Question: Please indicate a possible affordance area of hold_book that can be used for holding
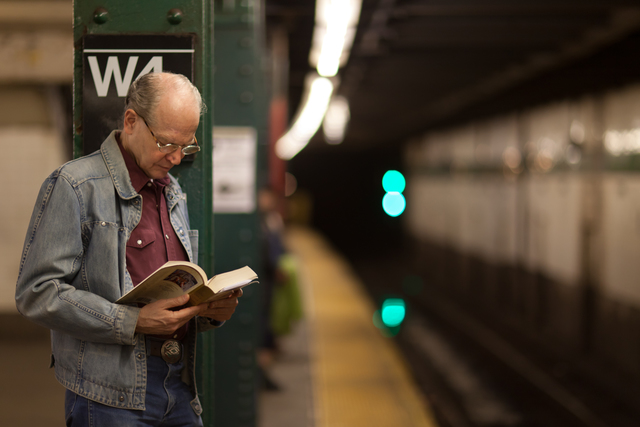
Answer: [105.5, 251.5, 261.5, 320.5]